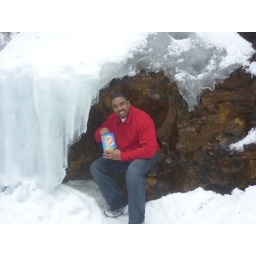
Steven sitting under the Frozen Water fall in the Smokey Mountains enjoying a bag of Lay's Potato Chip